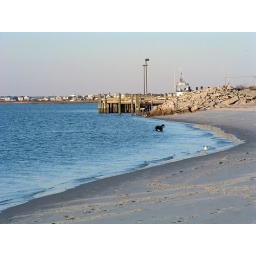
dog in water